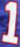
Number: 1